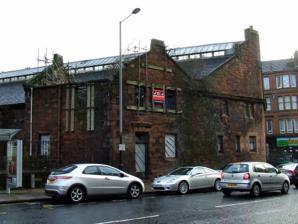
Building: Church Street School swimming pool
Country: United Kingdom
Year built: 1904
Listed building in Glasgow, Scotland View from the B808 showing janitor's house and north-west elevation, 2012 View along Torness Street from Church Street, 2017 View along Torness Street from B808, 2019 The Church Street School swimming pool is a category C listed building in Glasgow , Scotland. It was built in 1904 as part of the redevelopment of the school by the local authority. The school closed in 1976 but the pool remained in use as a public facility until its closure in 1997. The building has remained unused since then, though the school now serves as offices for Glasgow City Council 's health and social care team. The structure has fallen into disrepair and has been listed on the Buildings at Risk Register for Scotland since 1999. A redevelopment of the site is planned by the council. History The site formerly housed the private Partick Academy. School boards were established in Scotland under the Education (Scotland) Act 1872 to provide education to the general public. The Partick Academy moved to new premises from 1877 and the following year the site was purchased by the Govan Parish School Board for £3,000 (equivalent to £367,800 in 2023). The school had 683 pupils by the mid-1890s when it was decided to demolish the structure and erect one with a larger capacity. The new school was built in 1903, with separate entrances, stairwell and playgrounds for 1,308 boys and girls. The swimming pool, designed like the main school by Donald Bruce and Edward A. B. Hay, was built in 1904. The school closed in 1976 but the swimming pool remained in operation as a public facility until 1997. The entire former school complex was scheduled for demolition but saved by a campaign by local residents which led to the granting of statutory protection as listed buildings for much of the complex. The swimming pool structure received category C listing by Historic Environment Scotland (HES) in 2002. A 2022 Glasgow Times article noted that "the pool was one of the school's most unusual features: not many were built and still fewer survive" and HES noted that it was "a rare survival of its type". The school has since become offices for Glasgow City Council 's health and social care team, though the pool structure was left empty. The structure has been on the Buildings at Risk Register for Scotland since 8 October 1999. Visits by inspectors were made in 2004, 2007 and 2014. Some of the non-listed buildings on the site have been demolished and the roof of a janitor's house, attached to the swimming pool, has been removed. The structure is noted by the register as being in poor condition and at high risk of damage. The structure has been entered by urban explorers . In August 2022, local residents raised concerns that the structure might be demolished after noticing Glasgow City Council fencing and signage on the site. In October, the council confirmed they were planning a redevelopment of the site and could not rule out demolition. In December 2022, the council notified the Buildings at Risk Register of their intention to remove vegetation from the structure and carry out some stabilisation work. Description The swimming pool is located at the western side of the southern boundary of the school site, a triangular plot bounded by Church Street to the east, the B808 to the west, and Torness Street to the south. The structure is long and almost rectangular in plan, with the western elevation skewed to conform to the adjacent B808 road. The pool building is two storeys in height and incorporates a gymnasium. The façade of the structure runs along the back of the footway on Torness Street and for much of the western elevation, where it has a very small front yard at the south-west. The structure is built from roughly dressed red sandstone ashlars laid in a snecked pattern , though the corners are formed from smoothly dressed ashlars. A pulvinated course runs at the top of the eaves, which are bracketed . On the west elevation a corniced stringcourse runs at the level of the top of the first floor. The roof features a raised rooflight along the entire ridgeline. The 2-storey janitor's house is attached to the north side of the structure on the western elevation. Few windows remain intact and buddleia is growing within the structure. The walls are damp and mossy and the structure is partly supported by scaffolding. The interior features wrought iron decoration including ornate bannisters to the first floor viewing area, original tiles and clock. References